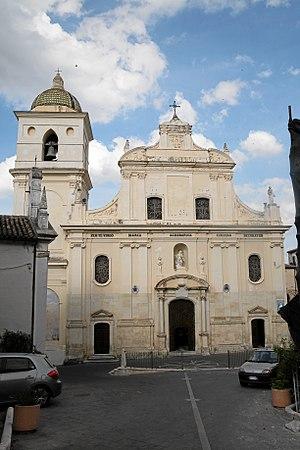
La cathédrale de Rossano est une église catholique romaine de Rossano, en Italie. Il s'agit de la cathédrale de l'archidiocèse de Rossano-Cariati.
Rossano est une frazione de Corigliano-Rossano de la province de Cosenza, dans la région de Calabre, en Italie.